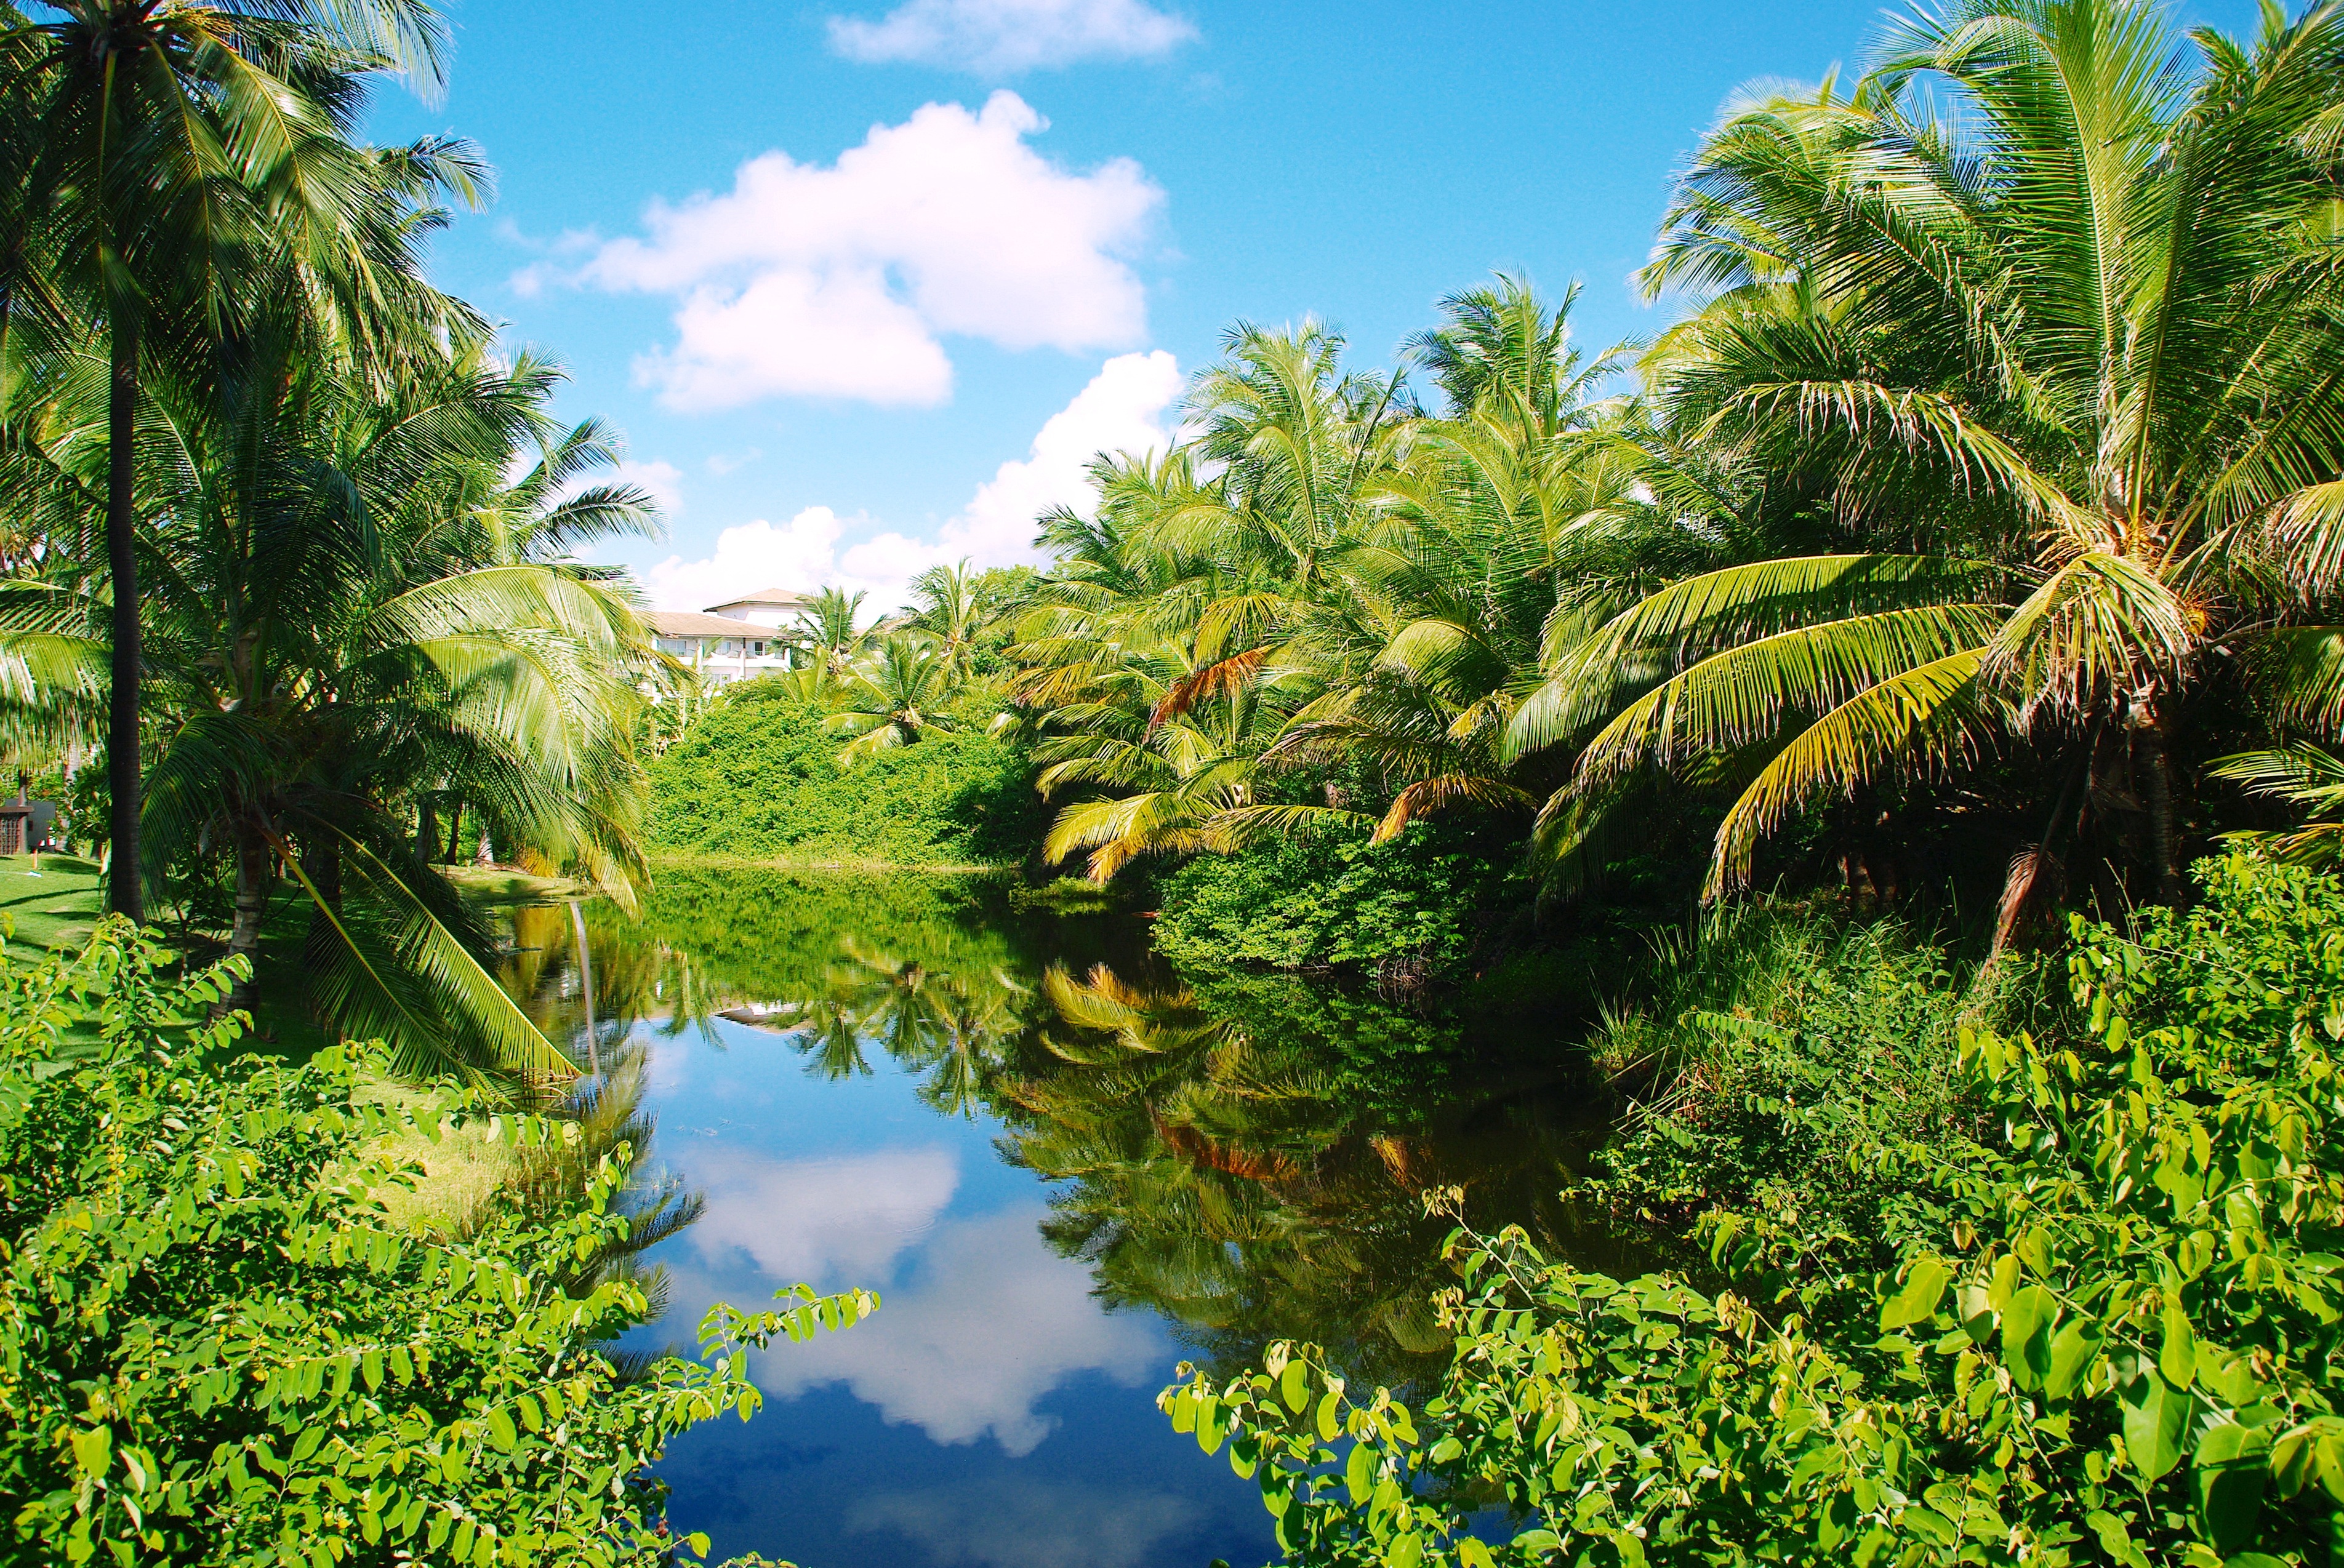
tree, forest, flower, lake, river, green, jungle, calm, botany, garden, flora, body of water, trees, vegetation, rainforest, reflections, botanical garden, habitat, tropics, ecosystem, coconut trees, brazilwood, water's edge, biome, natural environment, arecales